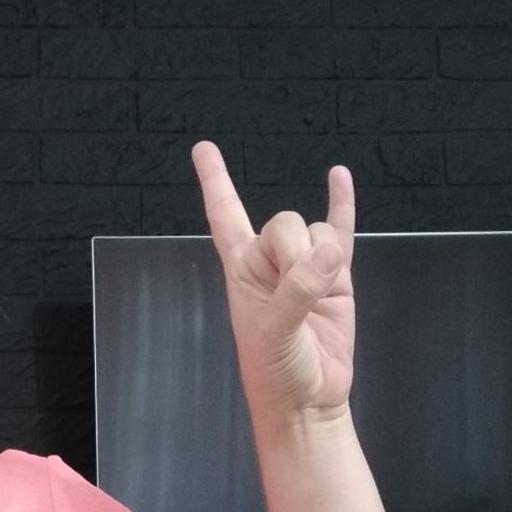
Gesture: rock